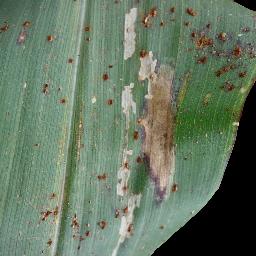
Label: Corn___Northern_Leaf_Blight